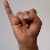
The image shows a hand gesture representing the letter 'I' in Indian Sign Language.